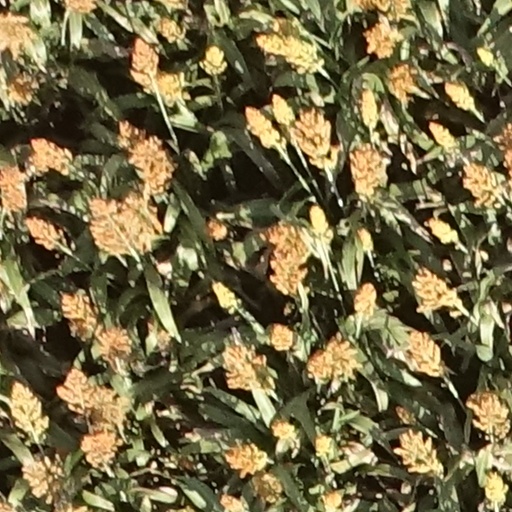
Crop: sorghum